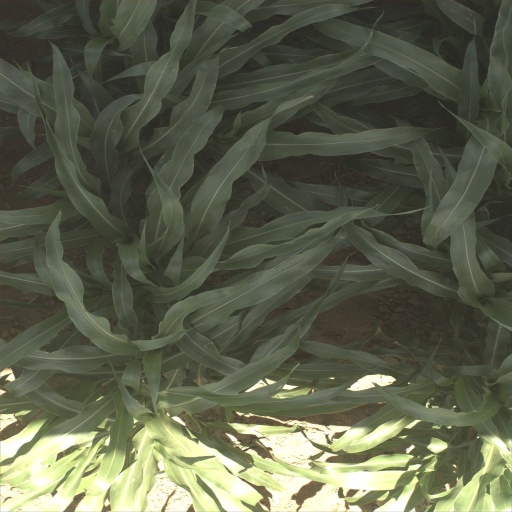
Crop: sorghum